New Zealand men's national football team

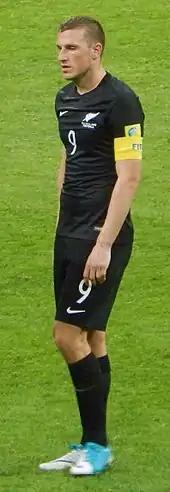
Chris Wood is New Zealand's top scorer with 44 goals.

The main supporters group of the New Zealand national team are known as the 'White Noise'. White Noise was formed in November 2007 with the supporters group of the Wellington Phoenix, 'Yellow Fever', rebranding themselves when the national sides play.